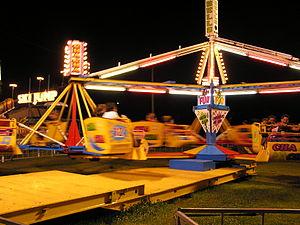
Le Twist est une attraction de type manège très populaire dans les fêtes foraines et les parcs d'attractions.